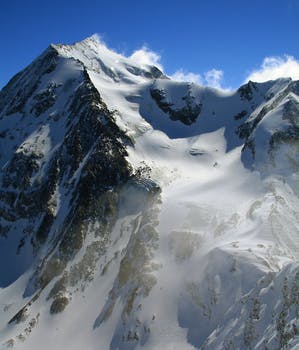
Label: No Watermark